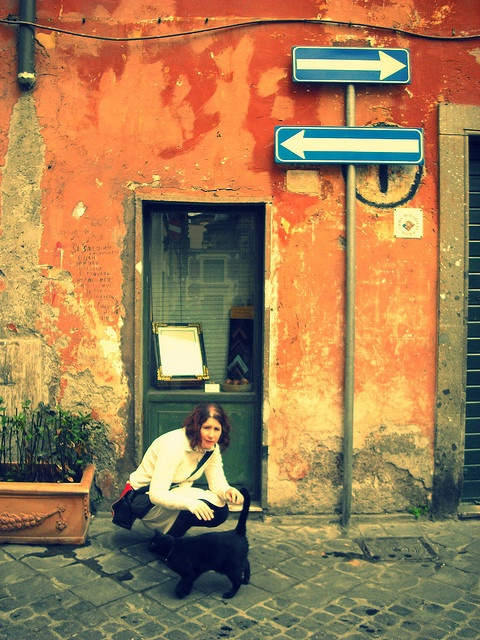
A pretty young lady kneeling down to pet a cat.
A woman and a black cat outside a building.
A person pets a cat near a weathered building and plant.
Woman kneeling next to a black cat in the street.
A woman is crouched down with a black cat in the street.